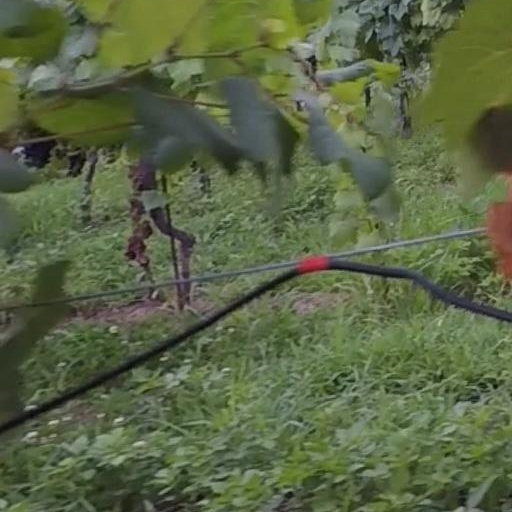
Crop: grape